Cultural impact of the Falklands War

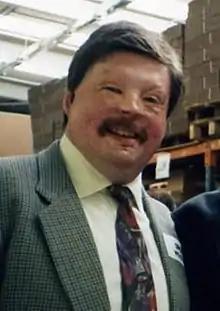
Simon Weston, British war veteran.

The war provided a wealth of material for writers, and many dozens of books came from it; in the United Kingdom (UK) an account was Max Hastings and Simon Jenkins' "The Battle for the Falklands". Major General Julian Thompson, of the Royal Marines, wrote his own account as commander in his 1985 book "No Picnic: 3 Commando Brigade in the South Atlantic". Other titles focused on the Sea Harrier (Sharkey Ward's "Sea Harrier over the Falklands"), the land battles leading up to the Argentine surrender (Christian Jennings and Adrian Weale's "Green Eyed Boys"), and the general experience of battle and life in the surrounding area (Ken Lukowiak's "A Soldier's Song" and "Marijuana Time"). Vincent Bramley's "Forward into Hell" offers a less apologetic account of the War. In Argentina, one of the best-known is Commodore Pablo Carballo's "Halcones de Malvinas", a collection of personal experiences of fighter pilots and many others and mandatory reading for admission to the FAA's "Escuela de Aviación Militar".